Deborah Hertz

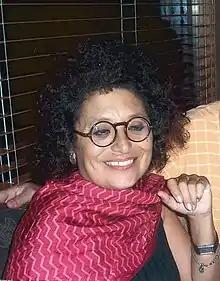

Deborah Hertz (born February 9, 1949) is an American historian whose specialties are modern German history, modern Jewish history and modern European women's history. Her current research focuses on the history of radical Jewish women.